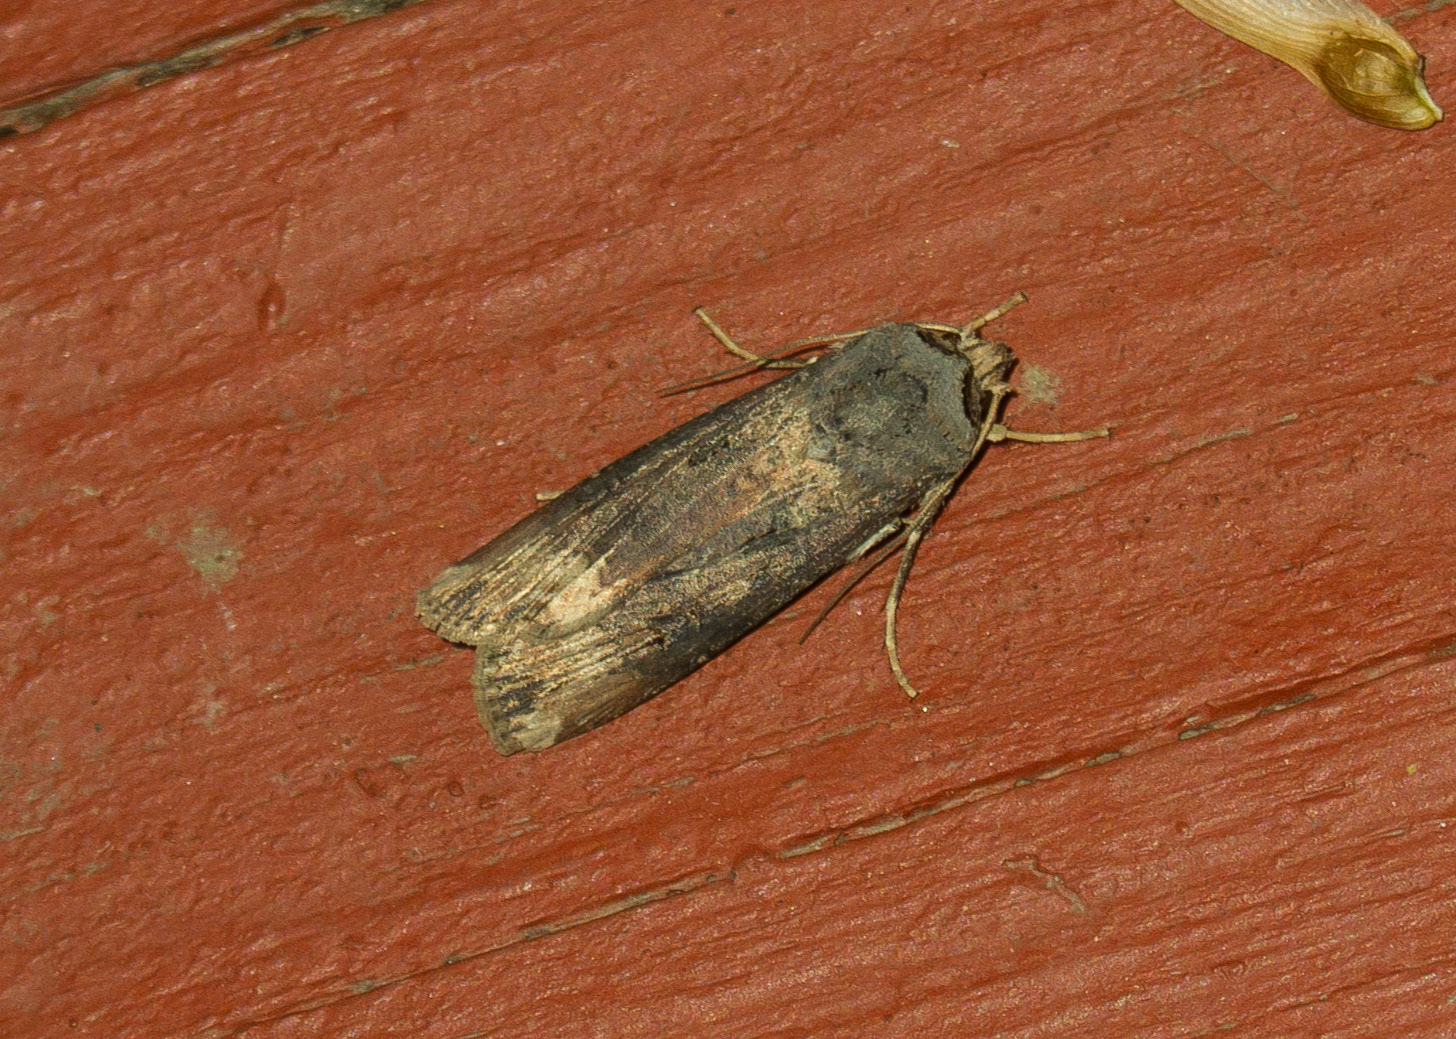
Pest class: cutworms